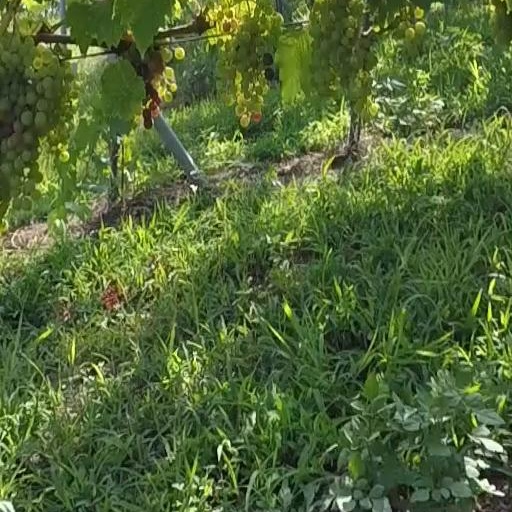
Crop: grape